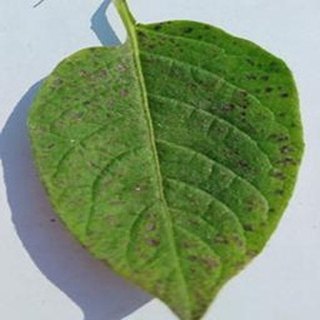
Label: potato_early_blight